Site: brandenburg
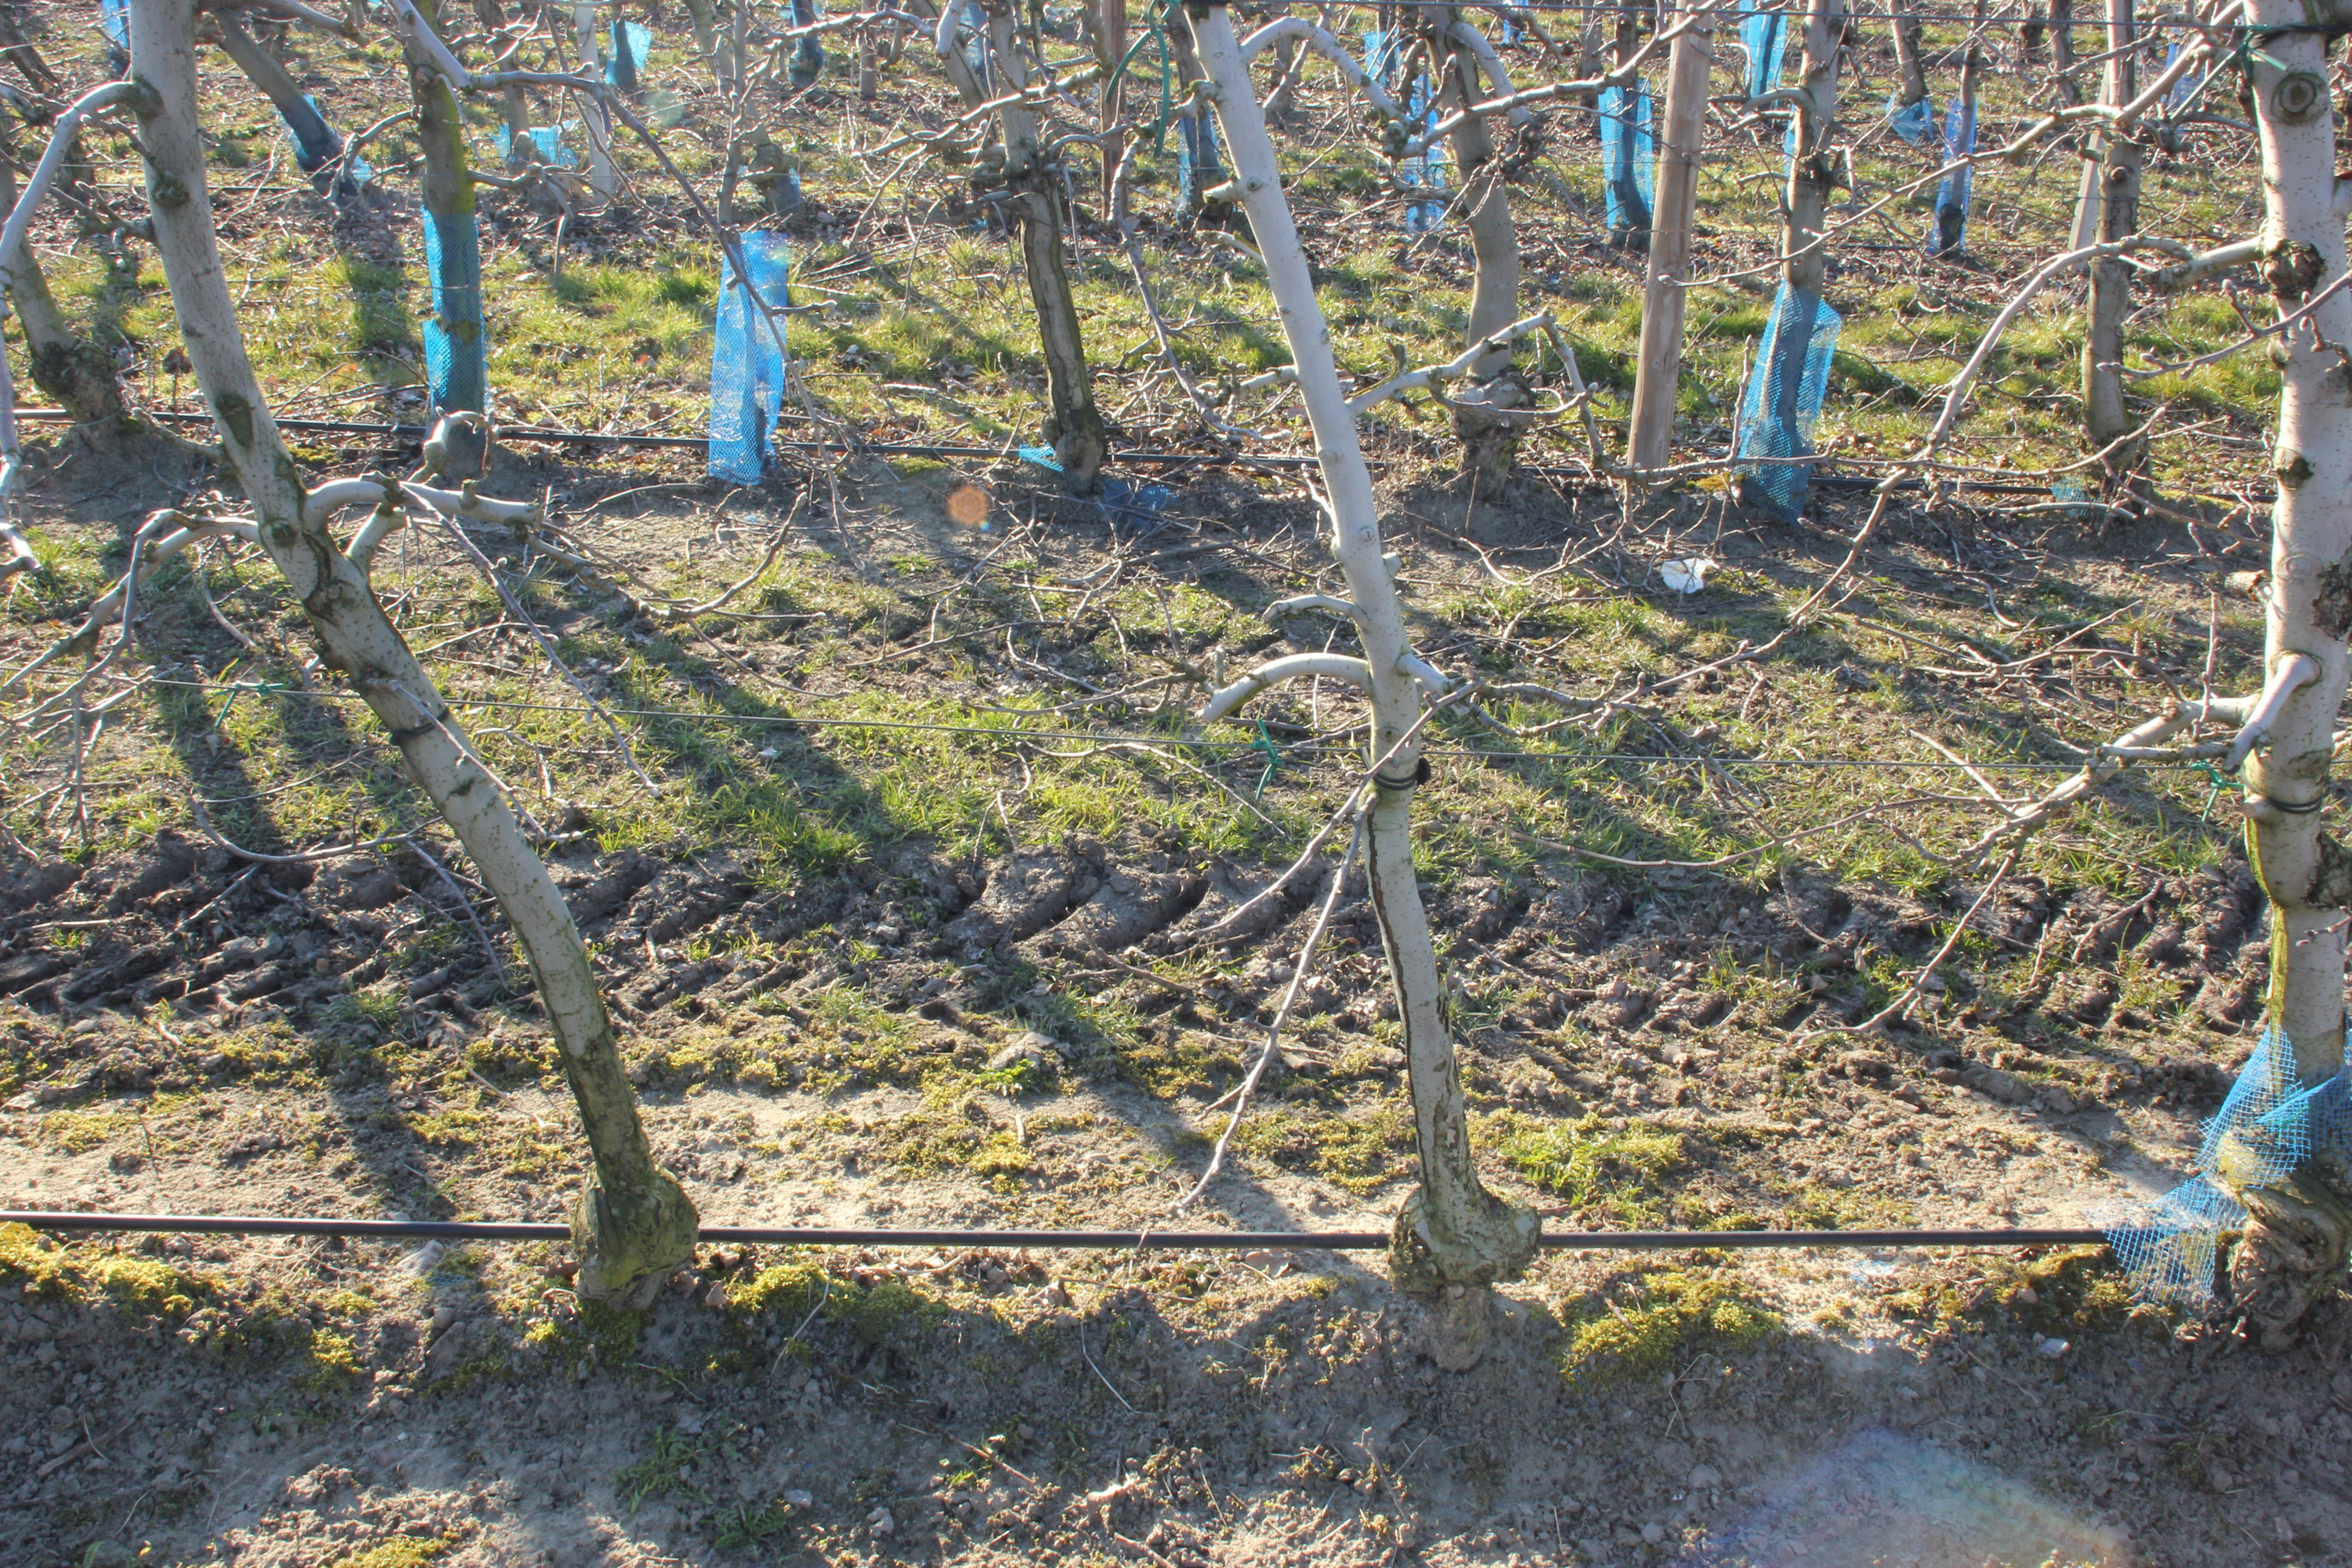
Growth stage (BBCH 03): Bud development